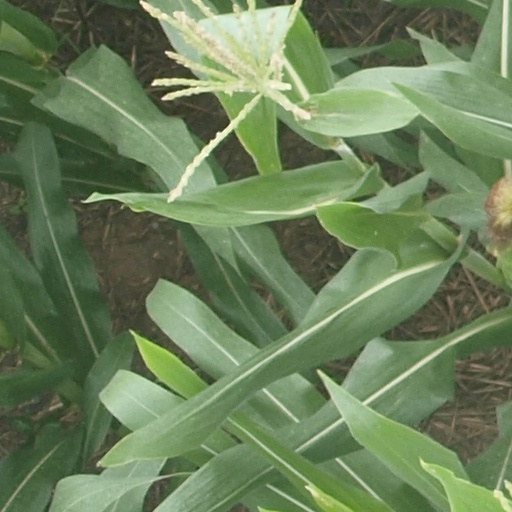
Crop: maize; corn